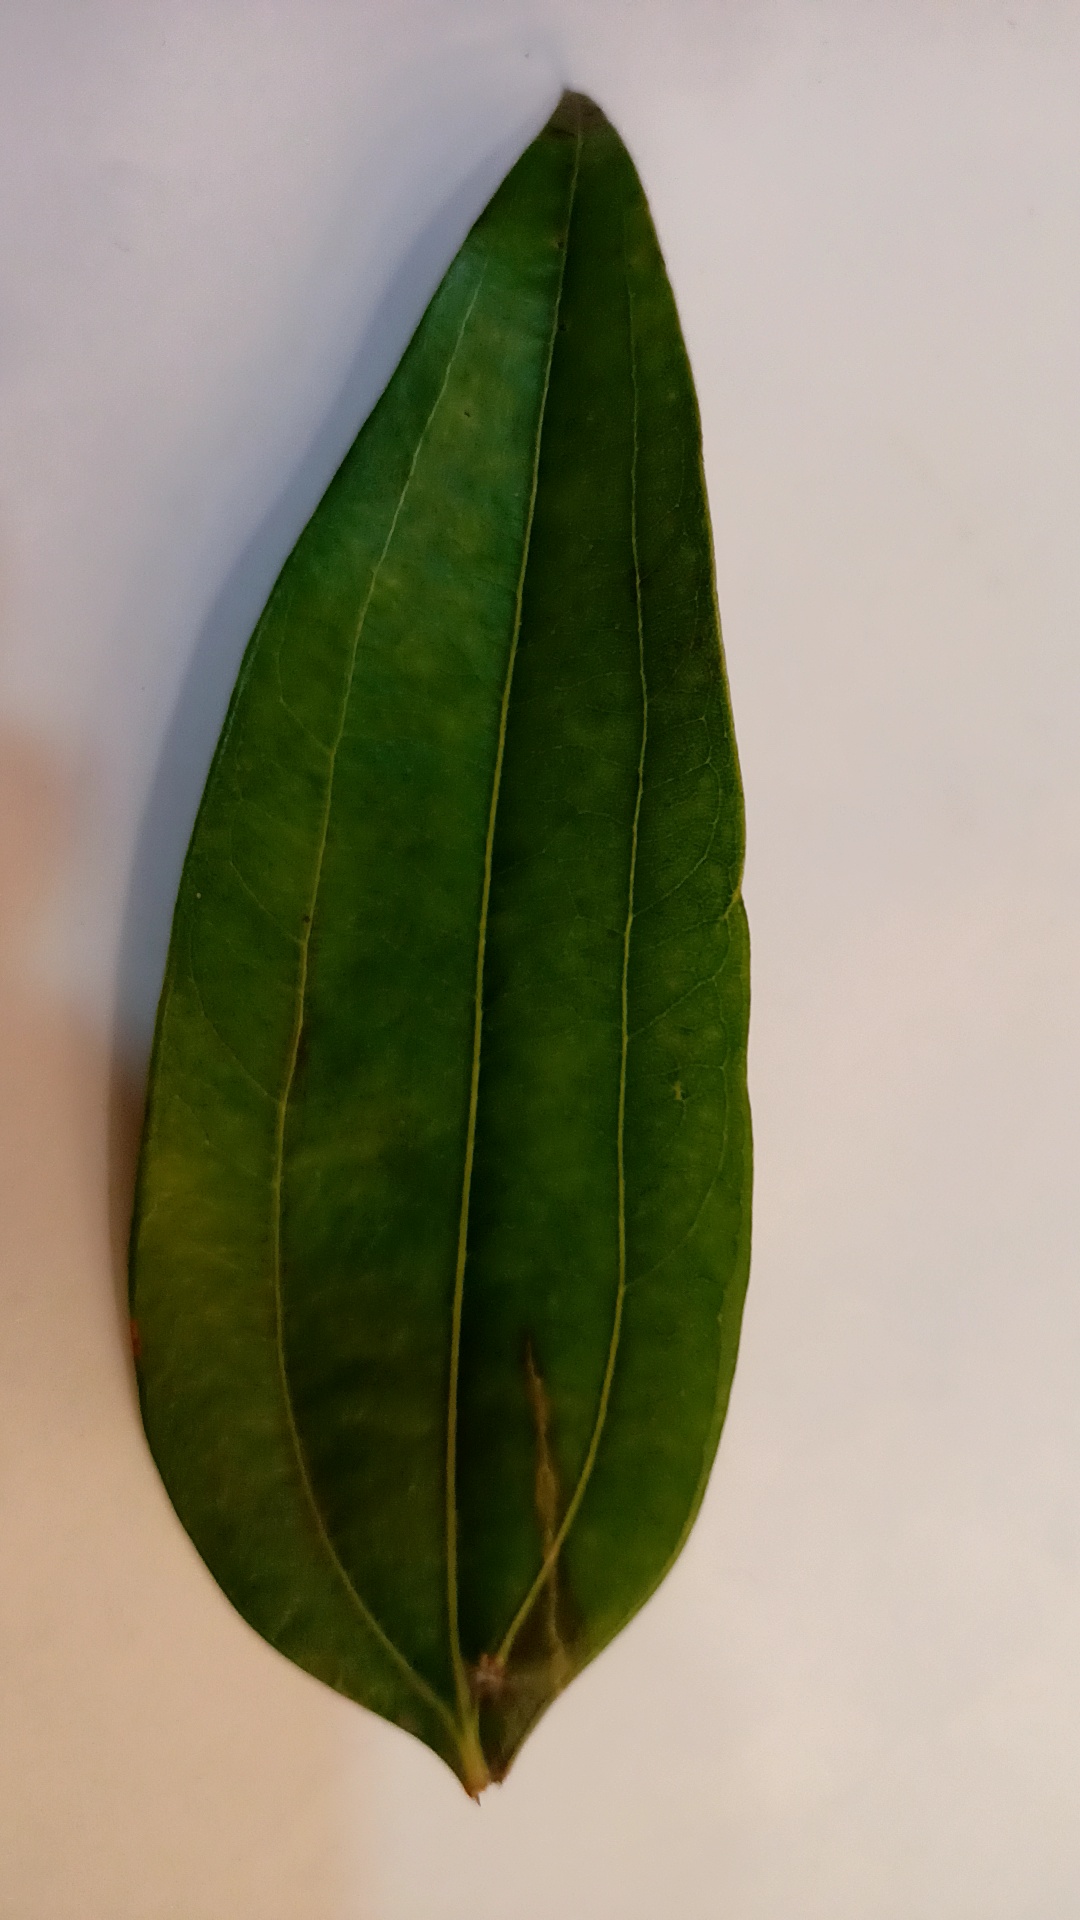
Label: Disease